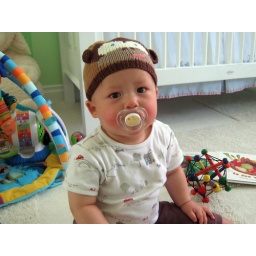
Our friend Ingrid sent over their monkey hat from Texas for our photo shoot. Just trying it on...